Becker's

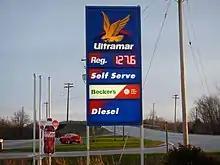
The Ultramar gas station sign displaying the Becker's logo of the store located at the station in Kingston, Ontario.

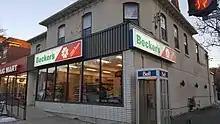
Becker's in Hamilton, Ontario, opened in March 2017.

The assets of Becker's were acquired by Silcorp, parent company of rival Mac's Convenience Stores in November 1996. Becker's continues operation as a property owner. Silcorp was acquired by Alimentation Couche-Tard in April 1999. Since that merger, the Becker's name has been retired, as Couche-Tard focuses on its core Mac's banner. The Becker's flower is now part of the Daisy Mart banner, an independent network of stores affiliated with Mac's in Ontario.